Austrian Parliament Building

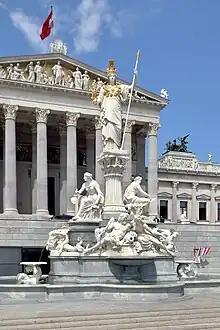
"Pallas-Athena-Brunnen" in front of parliament

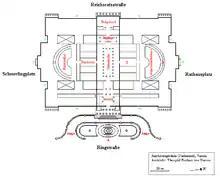
Layout of the Austrian Parliament Building. Click on the image for a key to the annotations.

Baron von Hansen's design for the "Reichsratsgebäude" uses the neo-Greek style, which was popular during the 19th century Classic revival. Hansen worked at that time in Athens and was recruited by the Greek-Austrian magnate Nikolaus Dumba, who was on the committee for constructing a new parliament building.